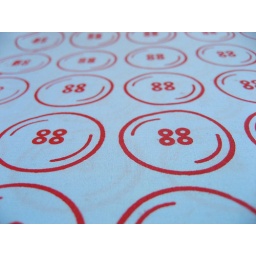
my screenprinted fabric in blue with orange ink.